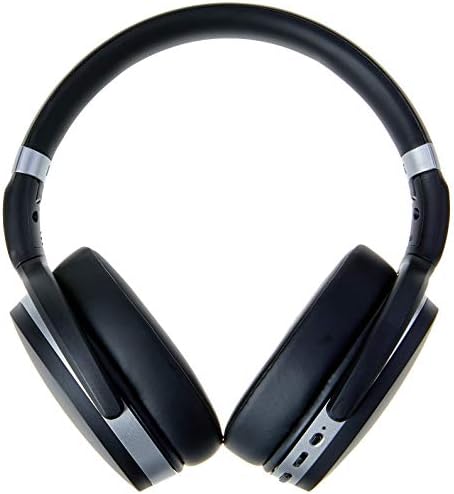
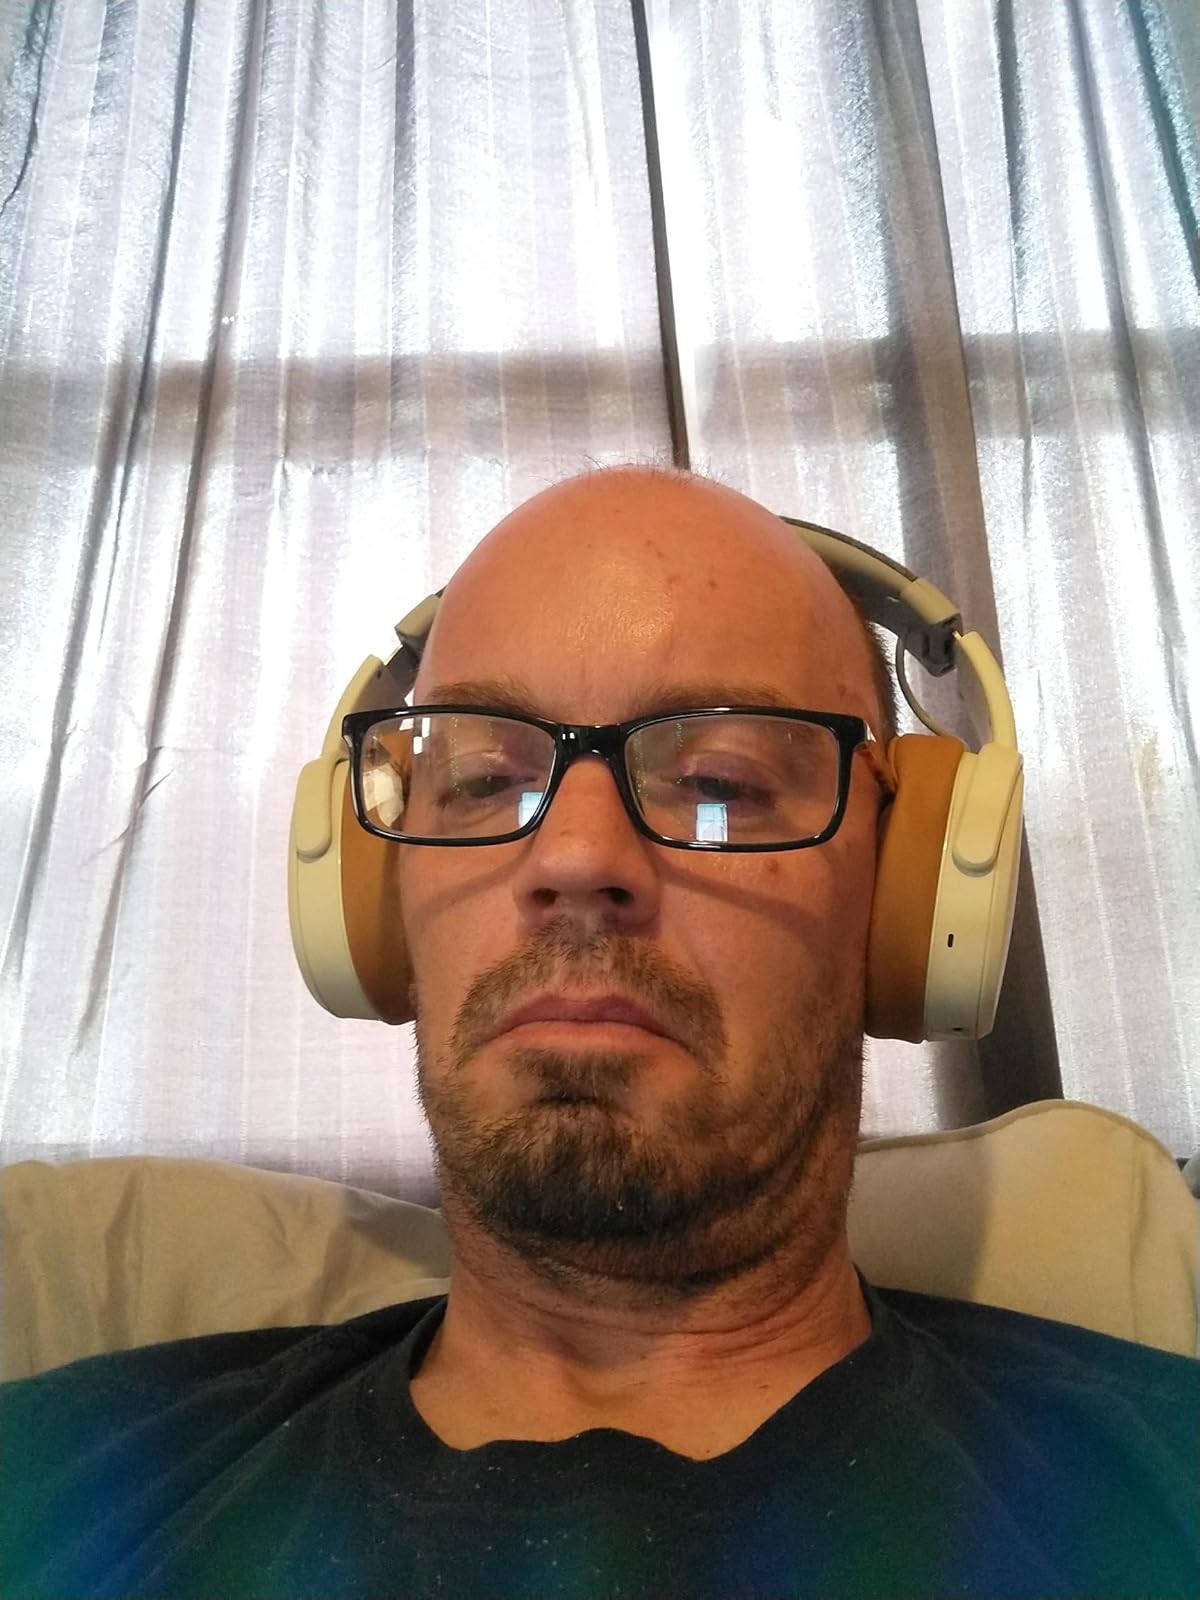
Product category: headphones
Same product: no